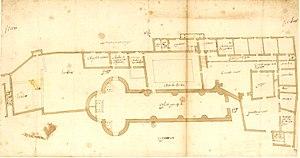
Plan de l'église et du monastère réalisé par les Jésuites (BnF, Estampes et Photographies, FOL-HD-4(8), 1615, Vallery-Radot. Recueil contenant tous les Plans originaux des Maisons, Eglises qui appartenoient à la Société des Jésuites avant leur abolition. [Assistance de France]. Tome VIII.
Saint-Macaire est une commune du Sud-Ouest de la France, située dans le département de la Gironde, en région Nouvelle-Aquitaine.
Le prieuré de Saint-Macaire qui consiste en l'église Saint-Sauveur et les vestiges des bâtiments conventuels est situé dans le département de la Gironde, dans la commune de Saint-Macaire, en France.